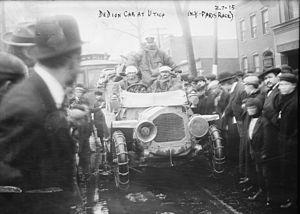
Le New York-Paris 1908, dit The Great Race, est une course automobile ancêtre des croisières automobiles d'avant-guerre puis des rallyes-marathons d'après-guerre et des rallyes-raids modernes actuels. Elle dure sept mois sur un parcours de 22 000 miles, soit une distance totale de 35 400 kilomètres.
Le New York-Paris 1908, dit The Great Race, est une course automobile ancêtre des croisières automobiles d'avant-guerre puis des rallyes-marathons d'après-guerre et des rallyes-raids modernes actuels. Elle dure sept mois sur un parcours de 22 000 miles, soit une distance totale de 35 400 kilomètres.